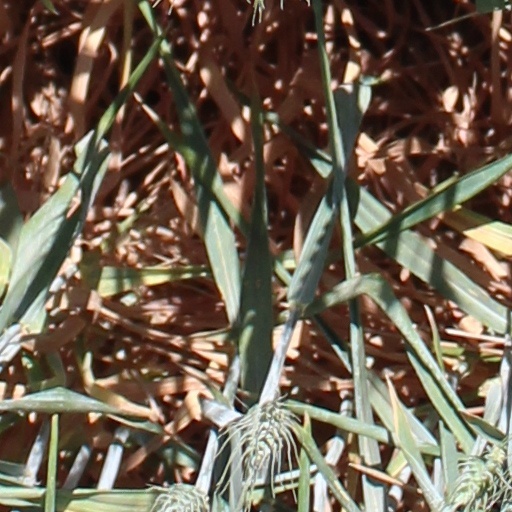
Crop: wheat